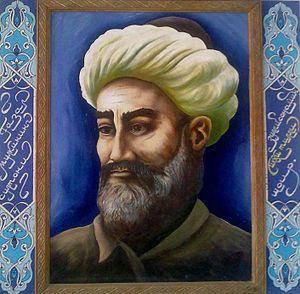
Mir Alisher Navoï ou Nizomiddin Mir Alisher, né et mort à Hérat, philosophe et poète perso-ouzbek de langue tchaghataï qui travailla à la cour du sultan timouride Husayn Bayqara à Hérat à la fin du XVᵉ siècle, lors de la Renaissance timouride.